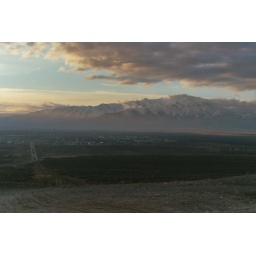
I got bored and drove my truck up a mountain in Utah.